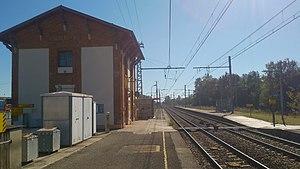
Les quais de la gare d'Escalquens
La gare d'Escalquens est une gare ferroviaire française, de la ligne de Bordeaux-Saint-Jean à Sète-Ville, située au passage à niveau de l'avenue de la gare sur le territoire de la commune d'Escalquens, dans le département de la Haute-Garonne en région Occitanie.